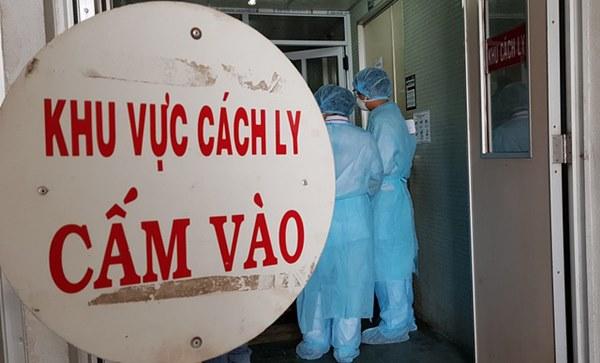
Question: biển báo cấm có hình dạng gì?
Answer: hình tròn